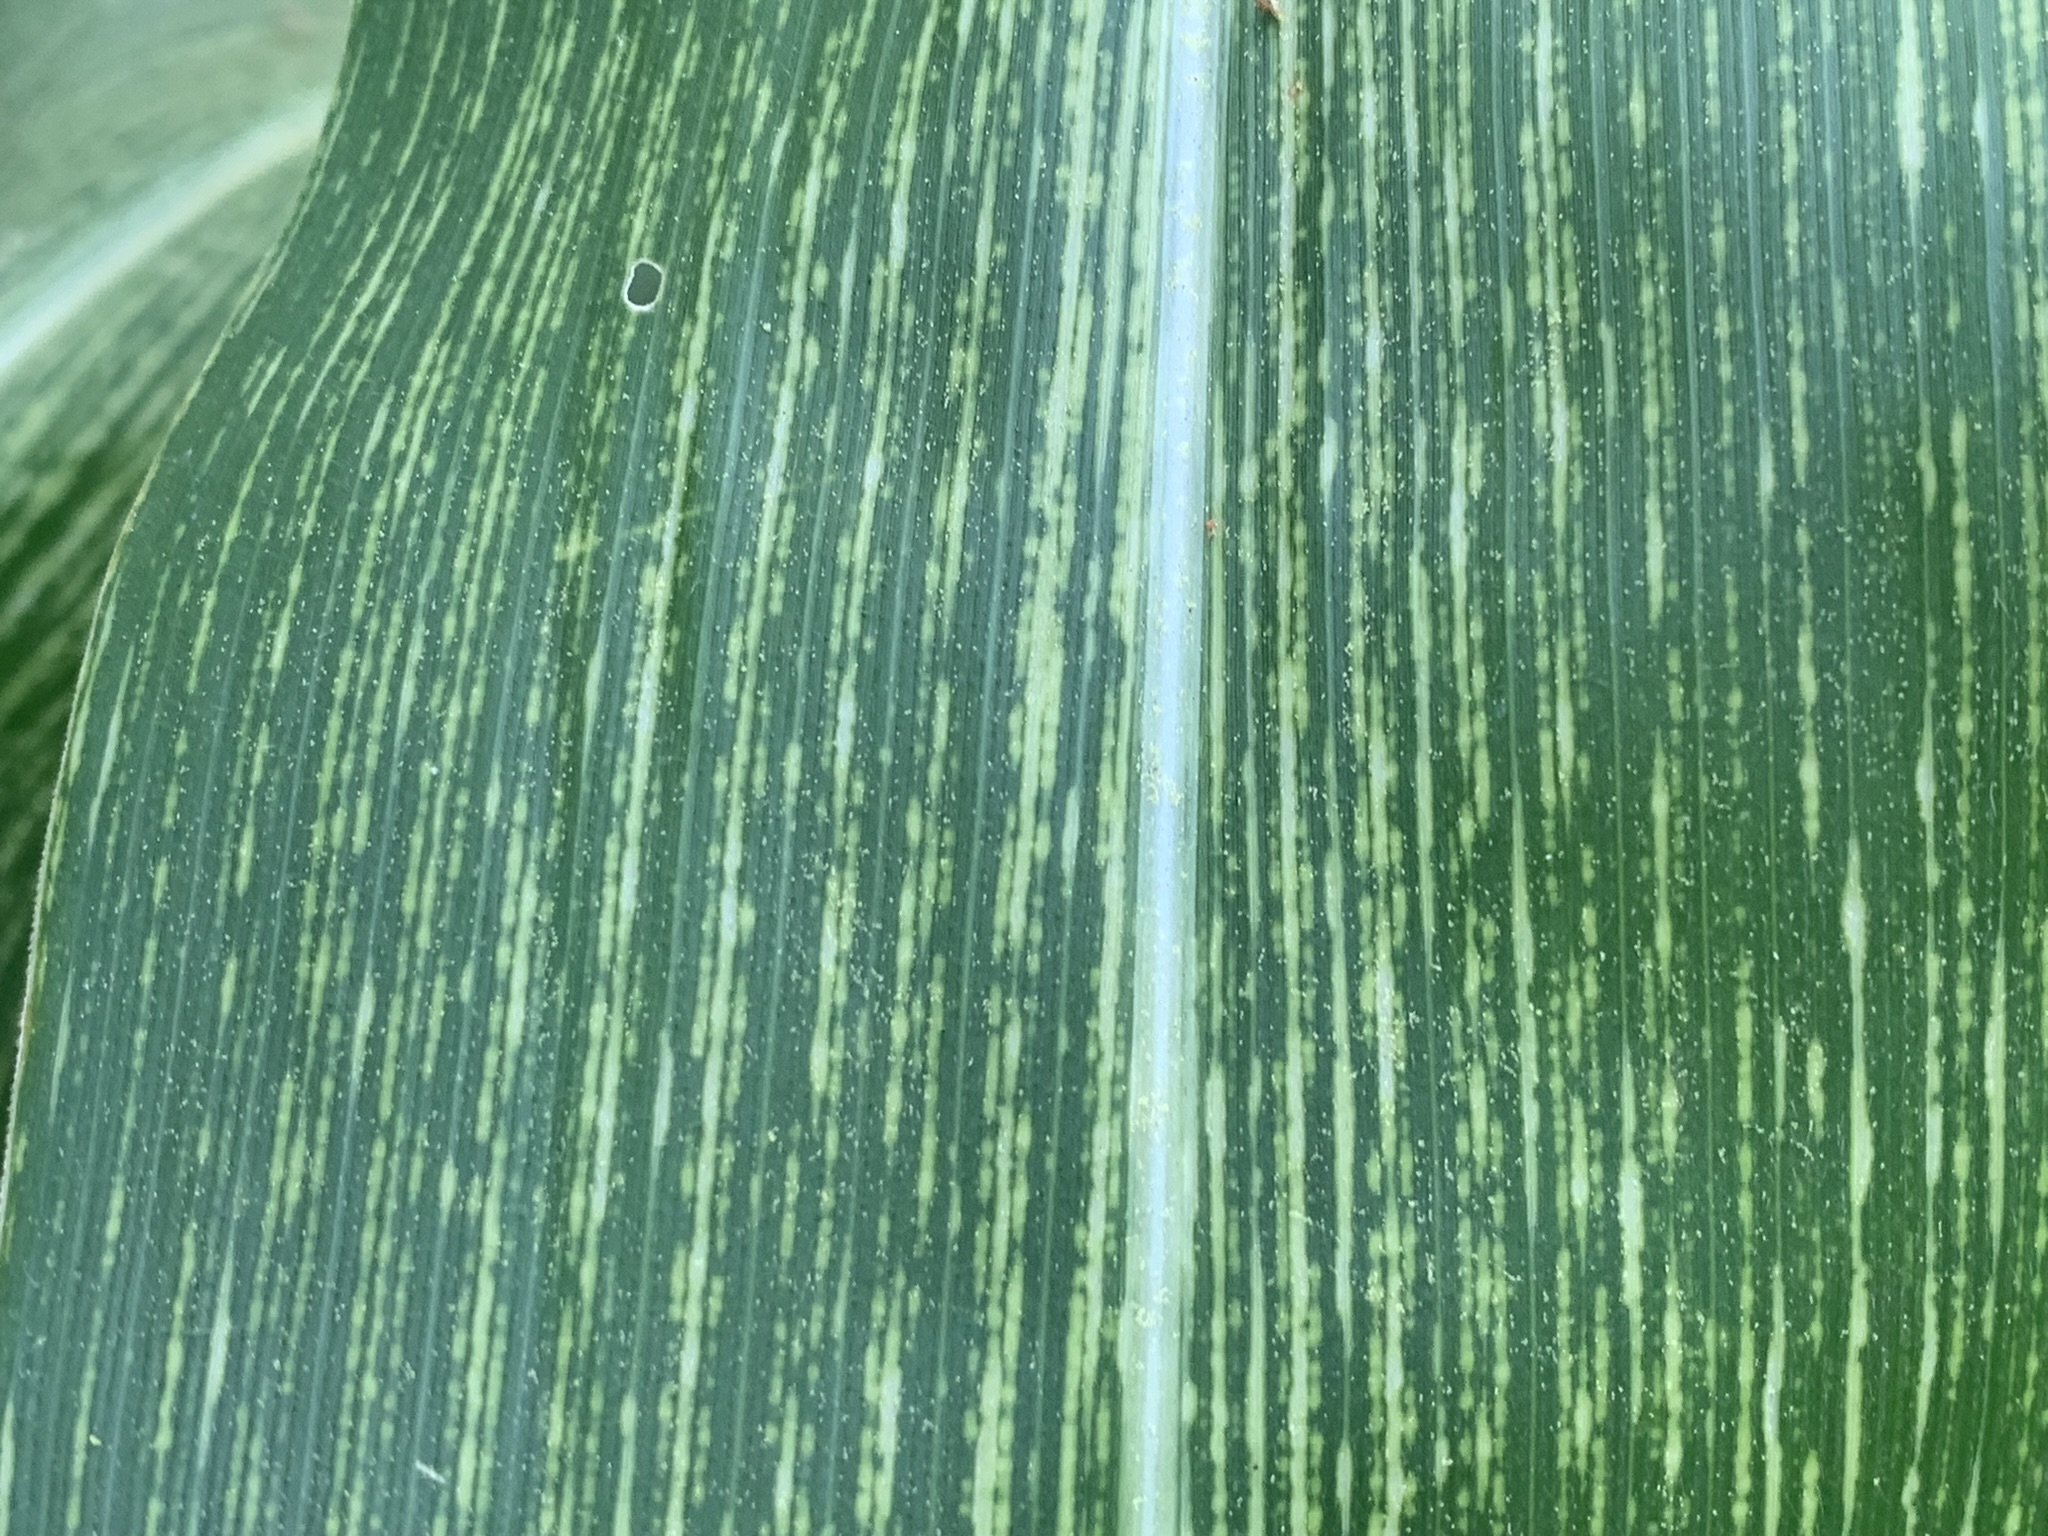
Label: MSV